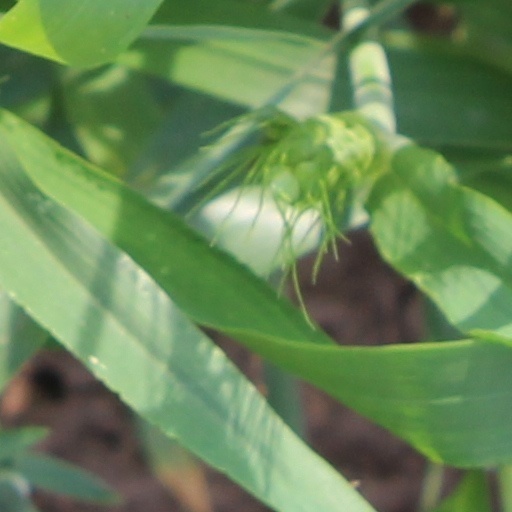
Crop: wheat